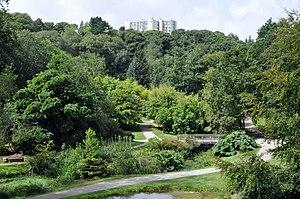
Établissement public, scientifique et technique, le Conservatoire botanique national de Brest travaille pour préserver la diversité végétale sauvage de l’ouest de la France et des hauts lieux de biodiversité mondiaux.
Le vallon du Stang-Alar est un vallon à cheval sur les communes de Brest et de Guipavas.
Cette liste de parcs et jardins publics de France recense l'ensemble des jardins publics, parcs publics et espaces verts appartenant aux collectivités territoriales de France. Les parcs et jardins appartenant à des institutions ou des établissements publics français figurant dans cette liste sont des propriétés privées.